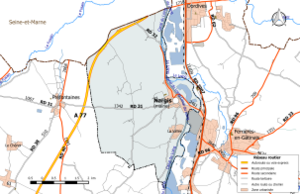
Carte du réseau routier de la commune de fr:Nargis.
Nargis est une commune française, située dans le département du Loiret en région Centre-Val de Loire.